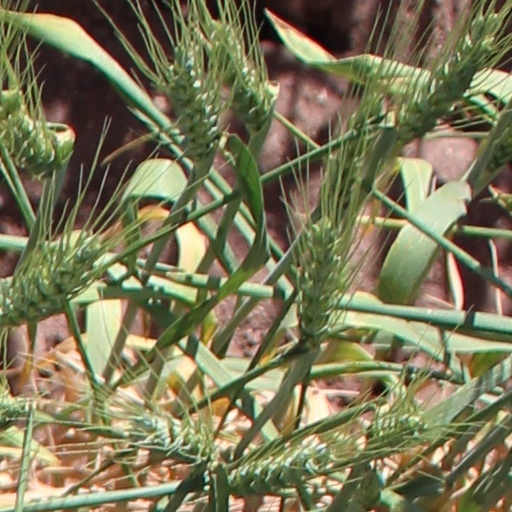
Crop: wheat